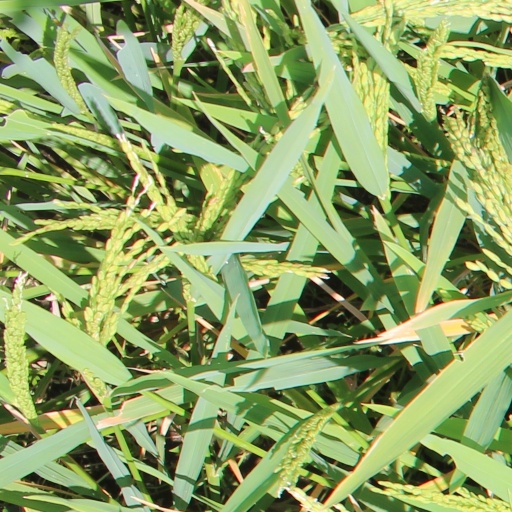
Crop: rice